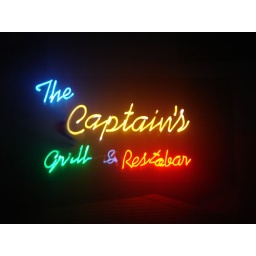
The restobar shines at night. The signage in placed at a wall on top of the shingles roofing of Pavonine's office